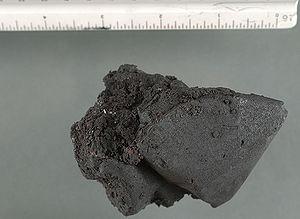
L’héroïne, diamorphine ou diacétylmorphine, est une drogue utilisée pour ses puissants effets antidouleur et euphorisants. Découverte par Wright en 1874, c'est un opiacé semi-synthétique obtenu par acétylation de la morphine, le principal alcaloïde issu du pavot à opium.
Le Black-tar est une forme d'héroïne de base libre qui est collante comme le goudron ou dure comme le charbon. Sa couleur foncée est le résultat de méthodes de traitement brutes qui laissent des impuretés. Malgré son nom, le Black-tar peut également être orange foncé ou brun foncé. Elle est généralement moins chère que les autres formes d'héroïne.
Le pavot somnifère ou pavot à opium, appelé également « pavot des jardins », est une espèce de plante herbacée annuelle de la famille des Papaveraceae originaire d'Europe méridionale et d'Afrique du Nord.